Rock Stars (TV series)

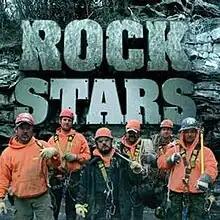
title card

Rock Stars is a documentary/reality television series that follows a team of rock scalers from a slope stabilization/rock remediation company. The series is produced by "Echo Entertainment" for the National Geographic Channel. Ten episodes have been created so far, the first airing on November 22, 2011.